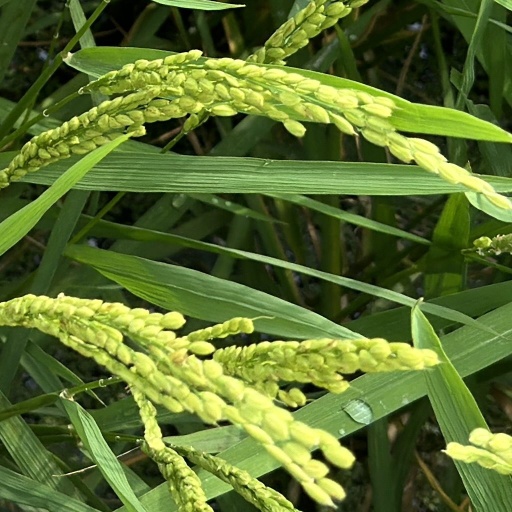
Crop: rice